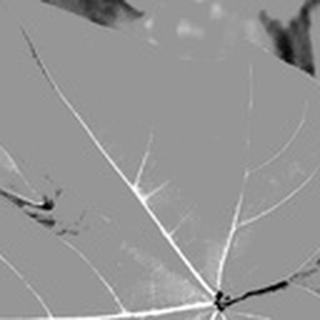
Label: healthy_cotton